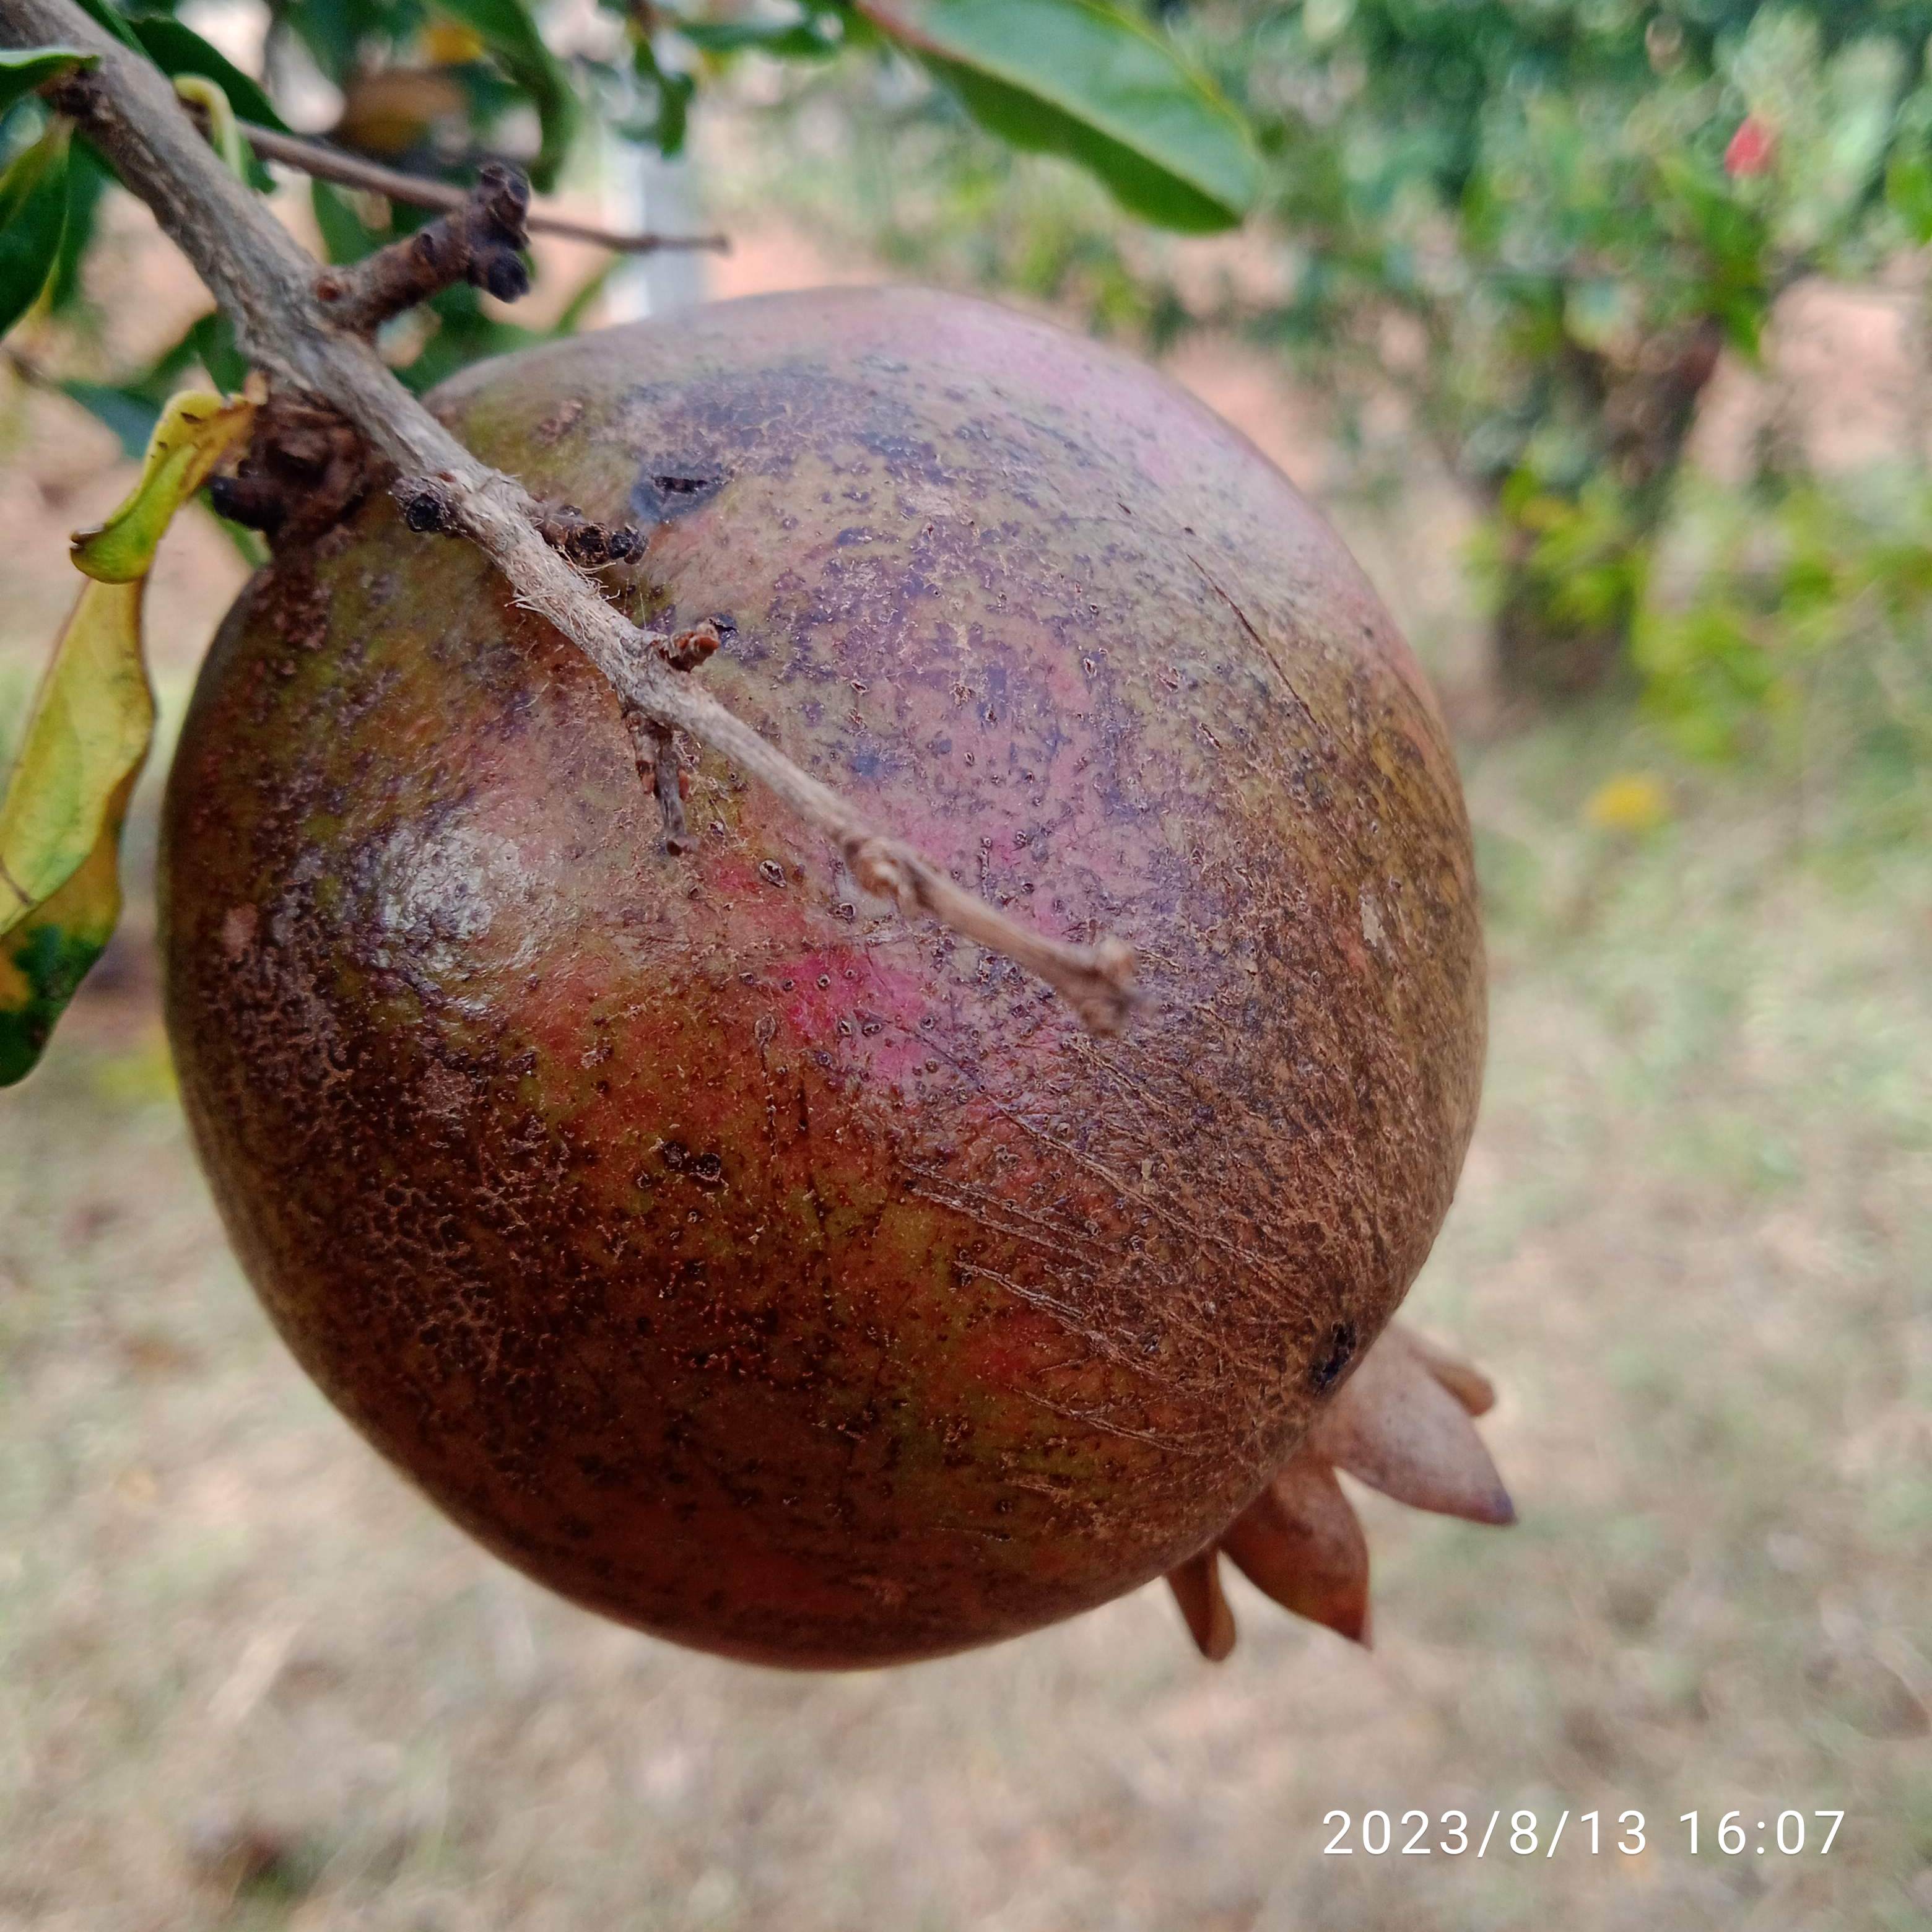
Label: Cercospora